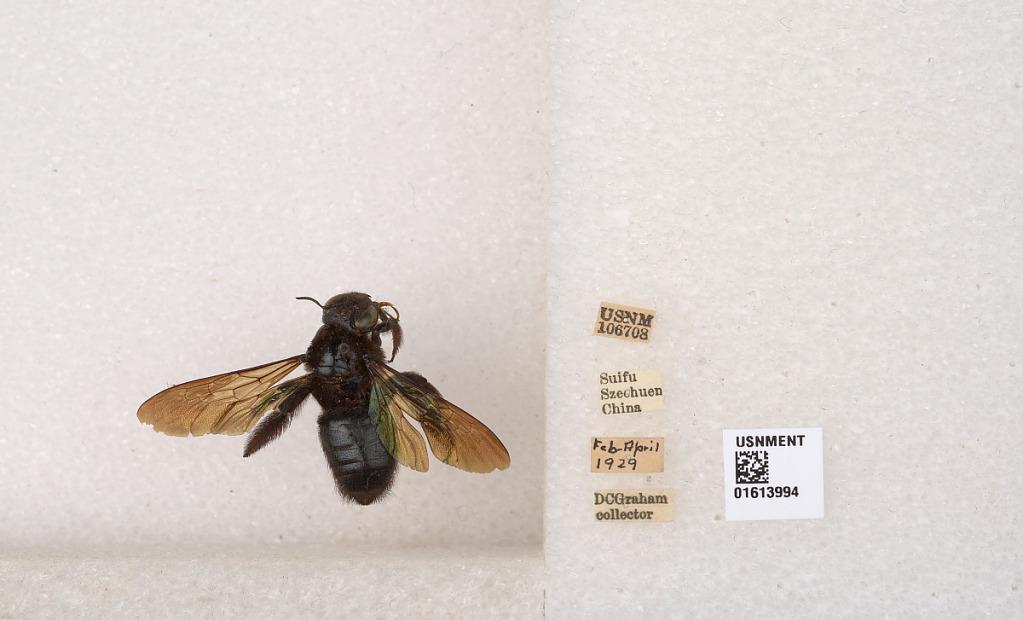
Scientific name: Xylocopa (Biluna) tranquebarorum tranquebarorum (Swederus)